Anti-Chinese sentiment in the United States

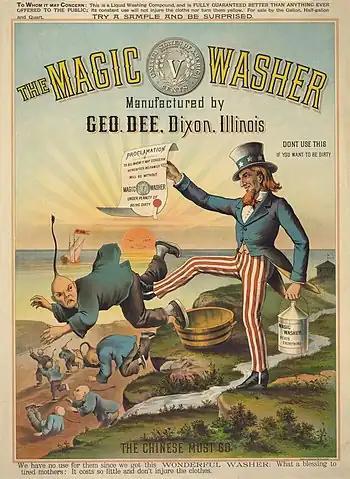
An 1886 advertisement for "Magic Washer" detergent: "The Chinese Must Go". At the time most Americans patronized local Chinese owned laundries instead of a machine.

According to statistics, between 1820 and 1840, only 11 Chinese people emigrated to the United States. However, many Chinese were living in distress due to the end of the Qing Dynasty. The United States offered a more stable life, thanks to the gold rush in California, the construction of railways, and the resulting large demand for labor. Beginning in 1848, many Chinese chose to immigrate to the US. California Governor John McDougal in 1851 praised Chinese people as "the most valuable immigrants" to California.